Rogue Elk Hotel

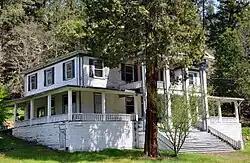
The building in 2010

The hotel was constructed in 1915 by W.G. McDonald, a Canadian artist and his brothers. Designed by Charles Power it reflects Colonial Revival and Stick architectural styles. The Rogue Elk Inn held its grand opening on July 22, 1916, with an event attended by 200 Rogue River Valley residents. Notable guests have included Herbert Hoover, Zane Grey and Clark Gable. In the 1950s McDonald died, his widow sold the building a period of decline began. It was listed on the National Register of Historic Places in 1980.